Bukichi Miki

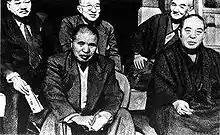
Ultranationalist criminal Yoshio Kodama in January 1953 during a visit by politicians Ichirō Hatoyama and Bukichi Miki to his Tokyo estate. The photo was published in 1953 in "Mainichi Shimbun".

Yoshida immediately dissolved the House and in the elections his Liberals won 199 seats, a loss of 23, but held onto their status as the first party. The separatists attained only 35 seats. In November, half a year from the election, Yoshida and Hatoyama met, and most of the separatists who were loyal to Hatoyama re-joined the Liberal Party. Only eight men refused to return, Bukichi Miki, Ichiro Kono, Takechiyo Matsuda, To Matsunaga, Umekichi Nakamura, Shinjiro Yamamura, Masanosuke Ikeda, and Kaku Ando, who together called themselves the Japan Liberal Party. Others called them "The Eight Samurai", in reference to the new movie "The Seven Samurai".